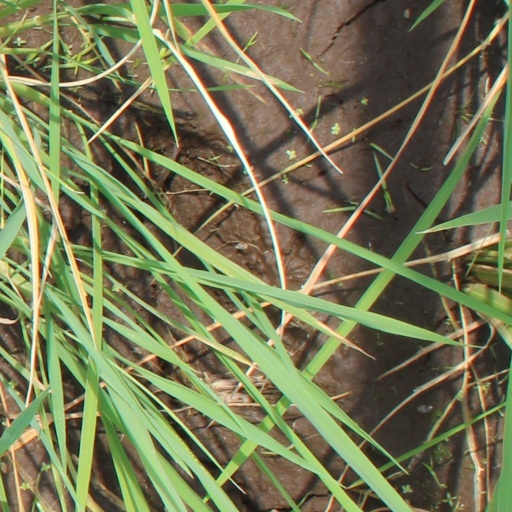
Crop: rice